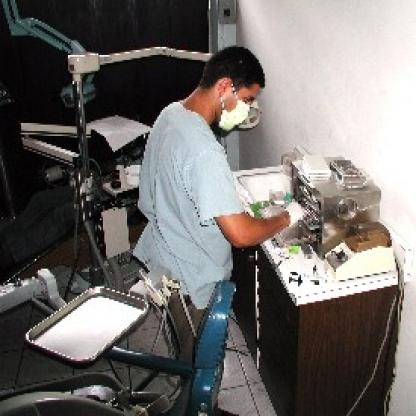
Scene: Indoor